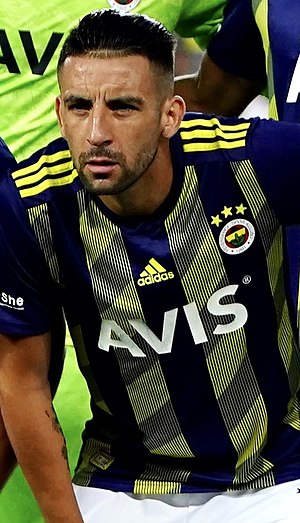
Mauricio Isla
Mauricio Aníbal Isla er en chilensk fodboldspiller, der spiller som forsvarer eller midtbanespiller hos Fenerbahçe i Tyrkiet. Han har tidligere spillet for blandt andet Udinese og Juventus i Italien.